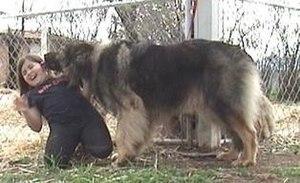
L’échinococcose est une zoonose provoquée par un ver plat, l’échinocoque. En Europe, il s'agit principalement d’Echinococcus multilocularis, mais il existe d'autres échinocoques parasites, dans presque toutes les régions du monde.